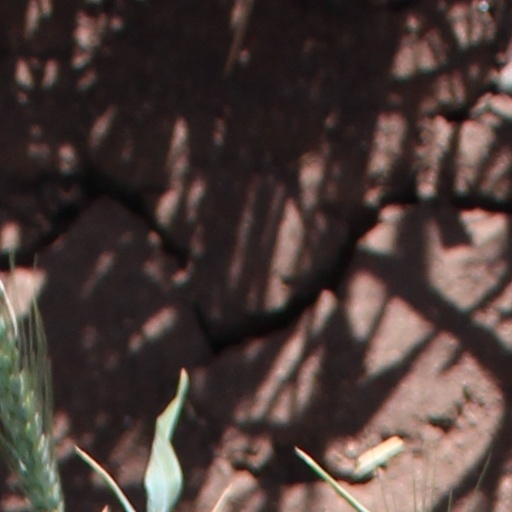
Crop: wheat